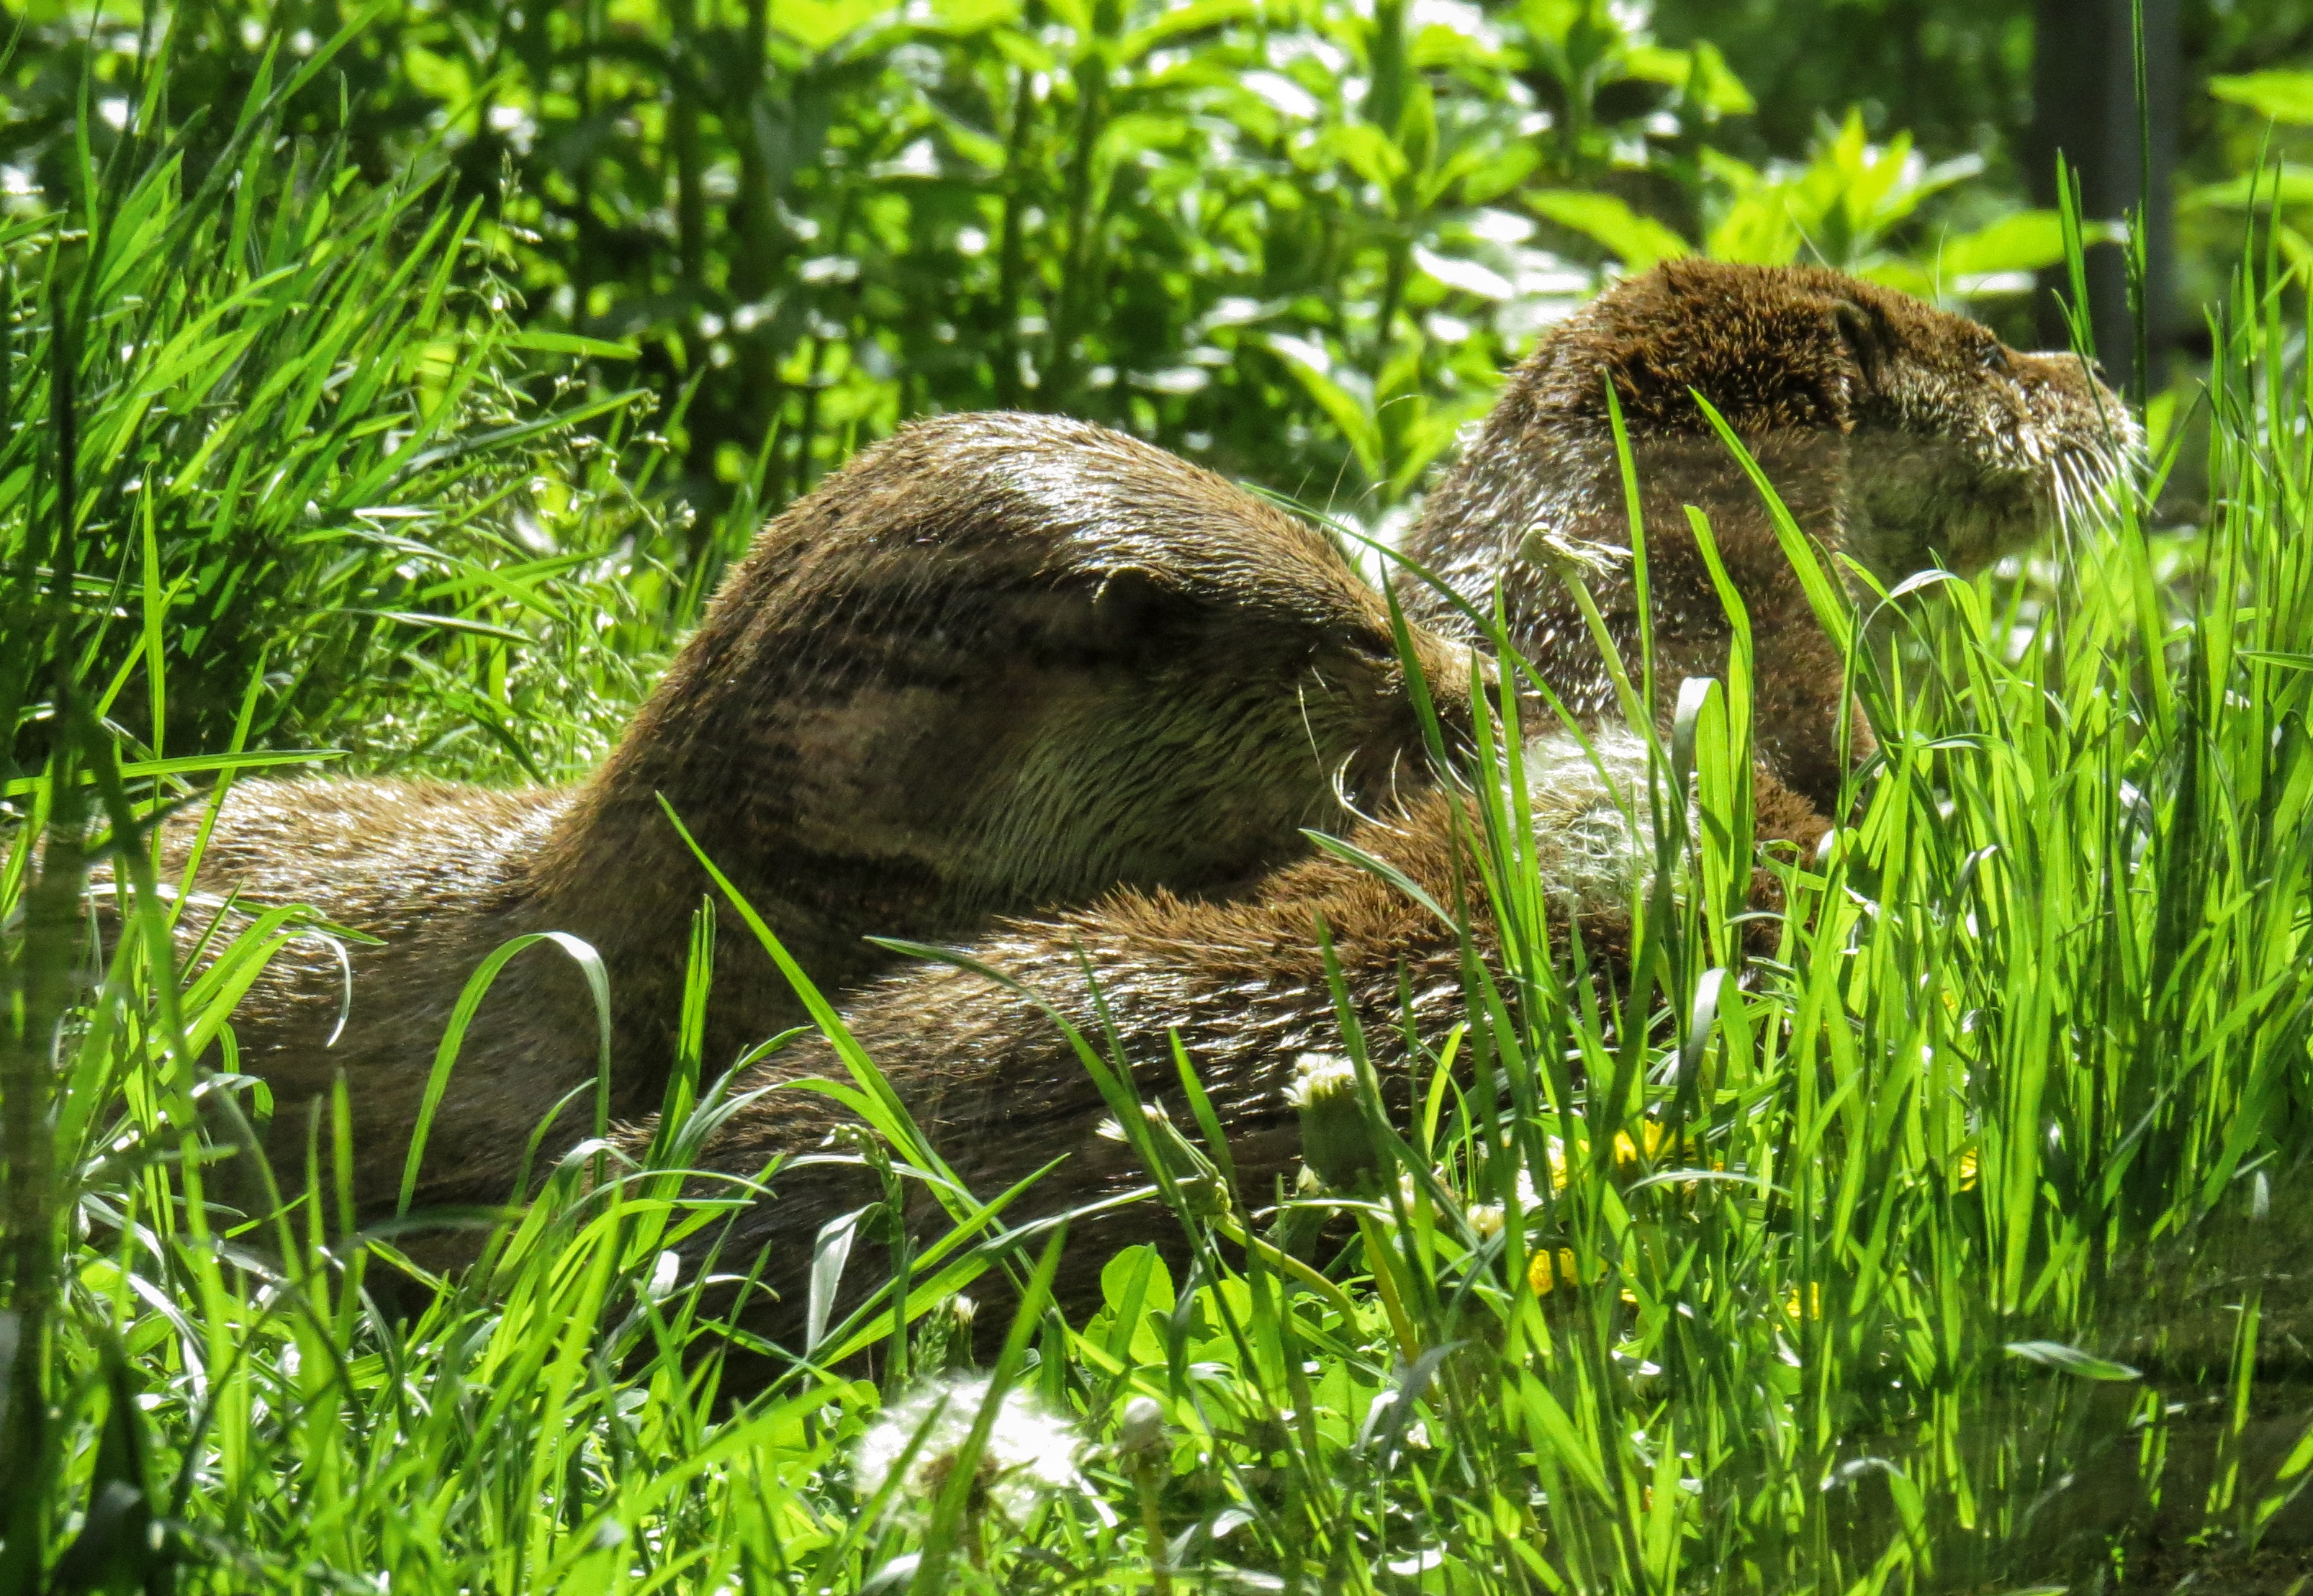
water, grass, lawn, wildlife, fur, jungle, clean, mammal, rest, fauna, vertebrate, hunt, habitat, otter, muskrat, marmot, grass family